Joanna Pajkowska

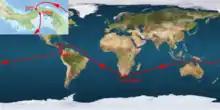
Voyage 2008/2009 of Joanna Pajkowskia

On 8 January 2009, Joanna Pajkowska completed in Colón, Panama her solo trip almost around the world with one stop (in Port Elizabeth).